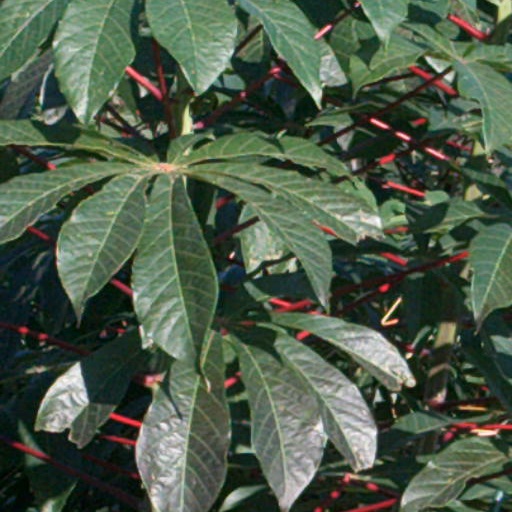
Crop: cassava